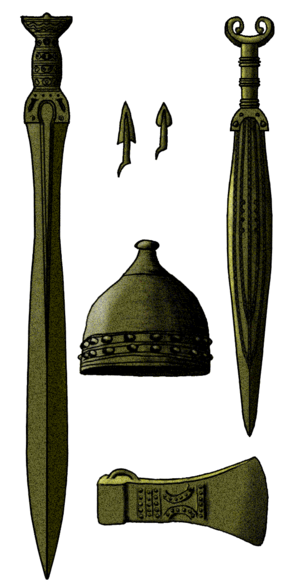
Urnemarkskulturen / Oprindelse
Typiske gravgaver fra Urnemarkskulturen.
Urnemarkskulturen er perioden mellem ca. 1300 f.Kr. og 750 f.Kr. i Centraleuropas bronzealder.